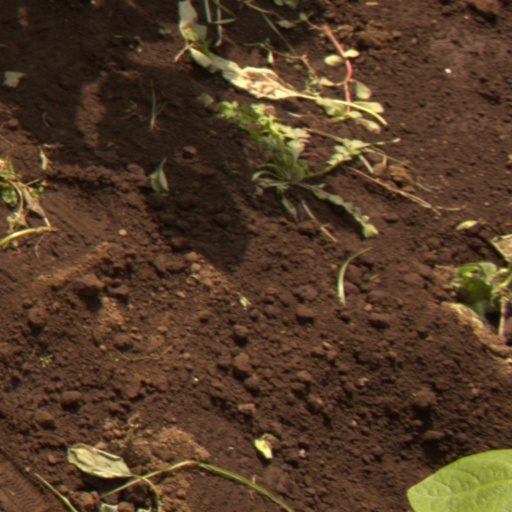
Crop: soybean